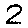
Label: 2